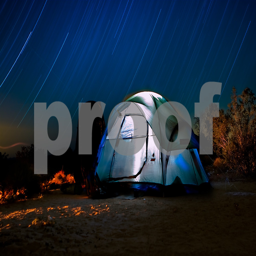
night shot of tent with light painting and star trails .